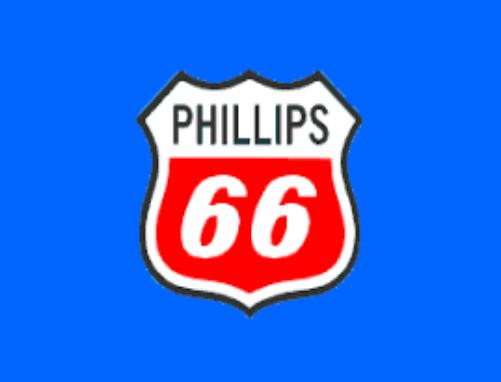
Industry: Transportation